Miloš Krasić

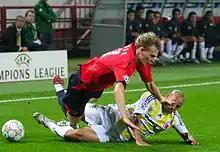
Krasić being fouled by Fenerbahçe's Roberto Carlos during his time at CSKA Moscow in 2007

Vojvodina and CSKA Moscow were in negotiations over Krasić's transfer since January 2004, but the deal stalled. The player himself even made several unsuccessful trips to Moscow. During the summer of 2004, the deal was completed and the winger was on his way to Russia. He featured in three games during the club's 2004–05 UEFA Cup-winning run, including an appearance in the final as a substitute. He also helped them win the Russian Premier League in 2005 and 2006, the Russian Cup in 2005, 2006, 2008 and 2009, and the Russian Super Cup in 2006, 2007 and 2009.